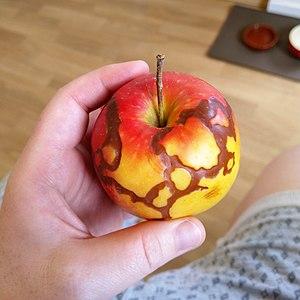
échaudure superficielle Italiano: riscaldo superficiale